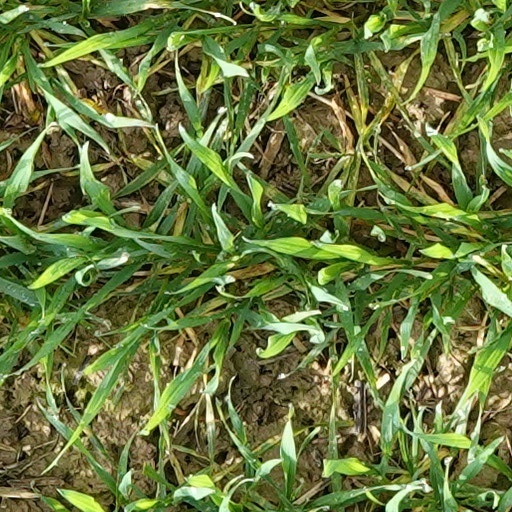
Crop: wheat